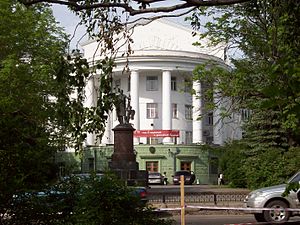
Arkhangelsk / Uddannelse
Arkhangelsk statslige tekniske universitet (2007).
Arkhangelsk er en by ved Nordlige Dvina 40–45 km fra udløbet i Hvidehavet længst mod nord i den europæiske del af Rusland med 351.488 indbyggere. Byen er administrativt center i Arkhangelsk oblast og var Ruslands vigtigste havneby i middelalderen.